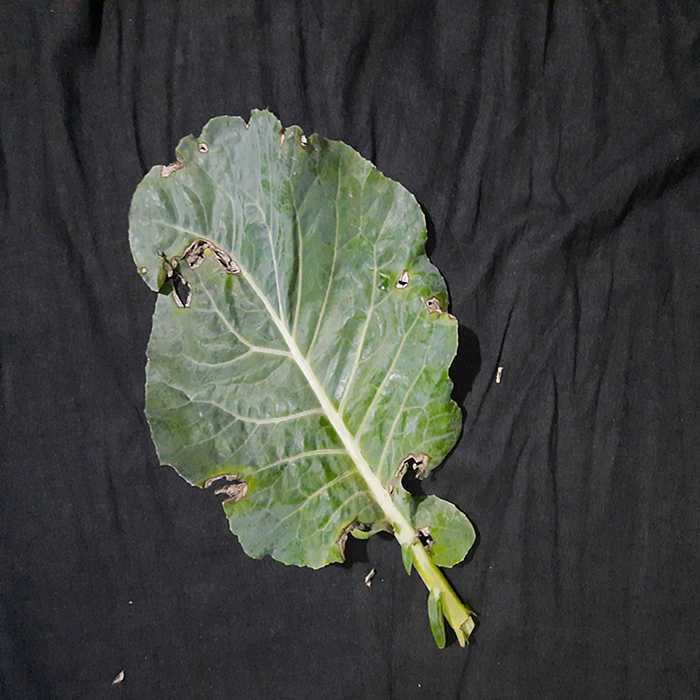
Plant: Cauliflower
Label: Downy mildew